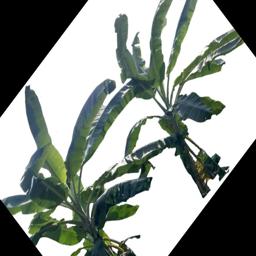
Label: MALBHOG LEAF